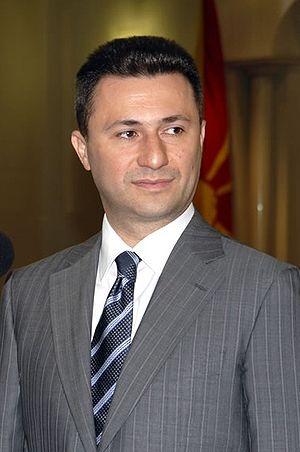
L’Organisation révolutionnaire macédonienne intérieure - Parti démocratique pour l'unité nationale macédonienne est un parti politique de centre-droit macédonien.